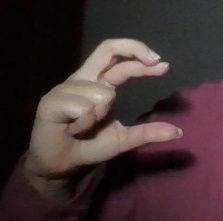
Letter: thal